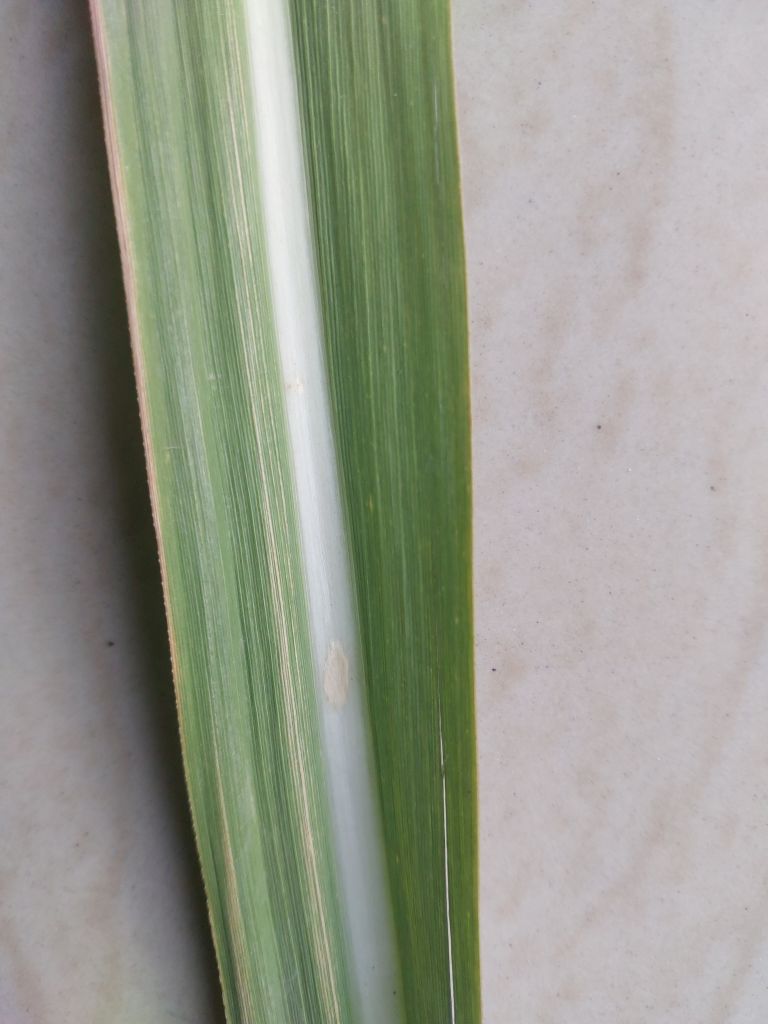
Label: Viral Disease